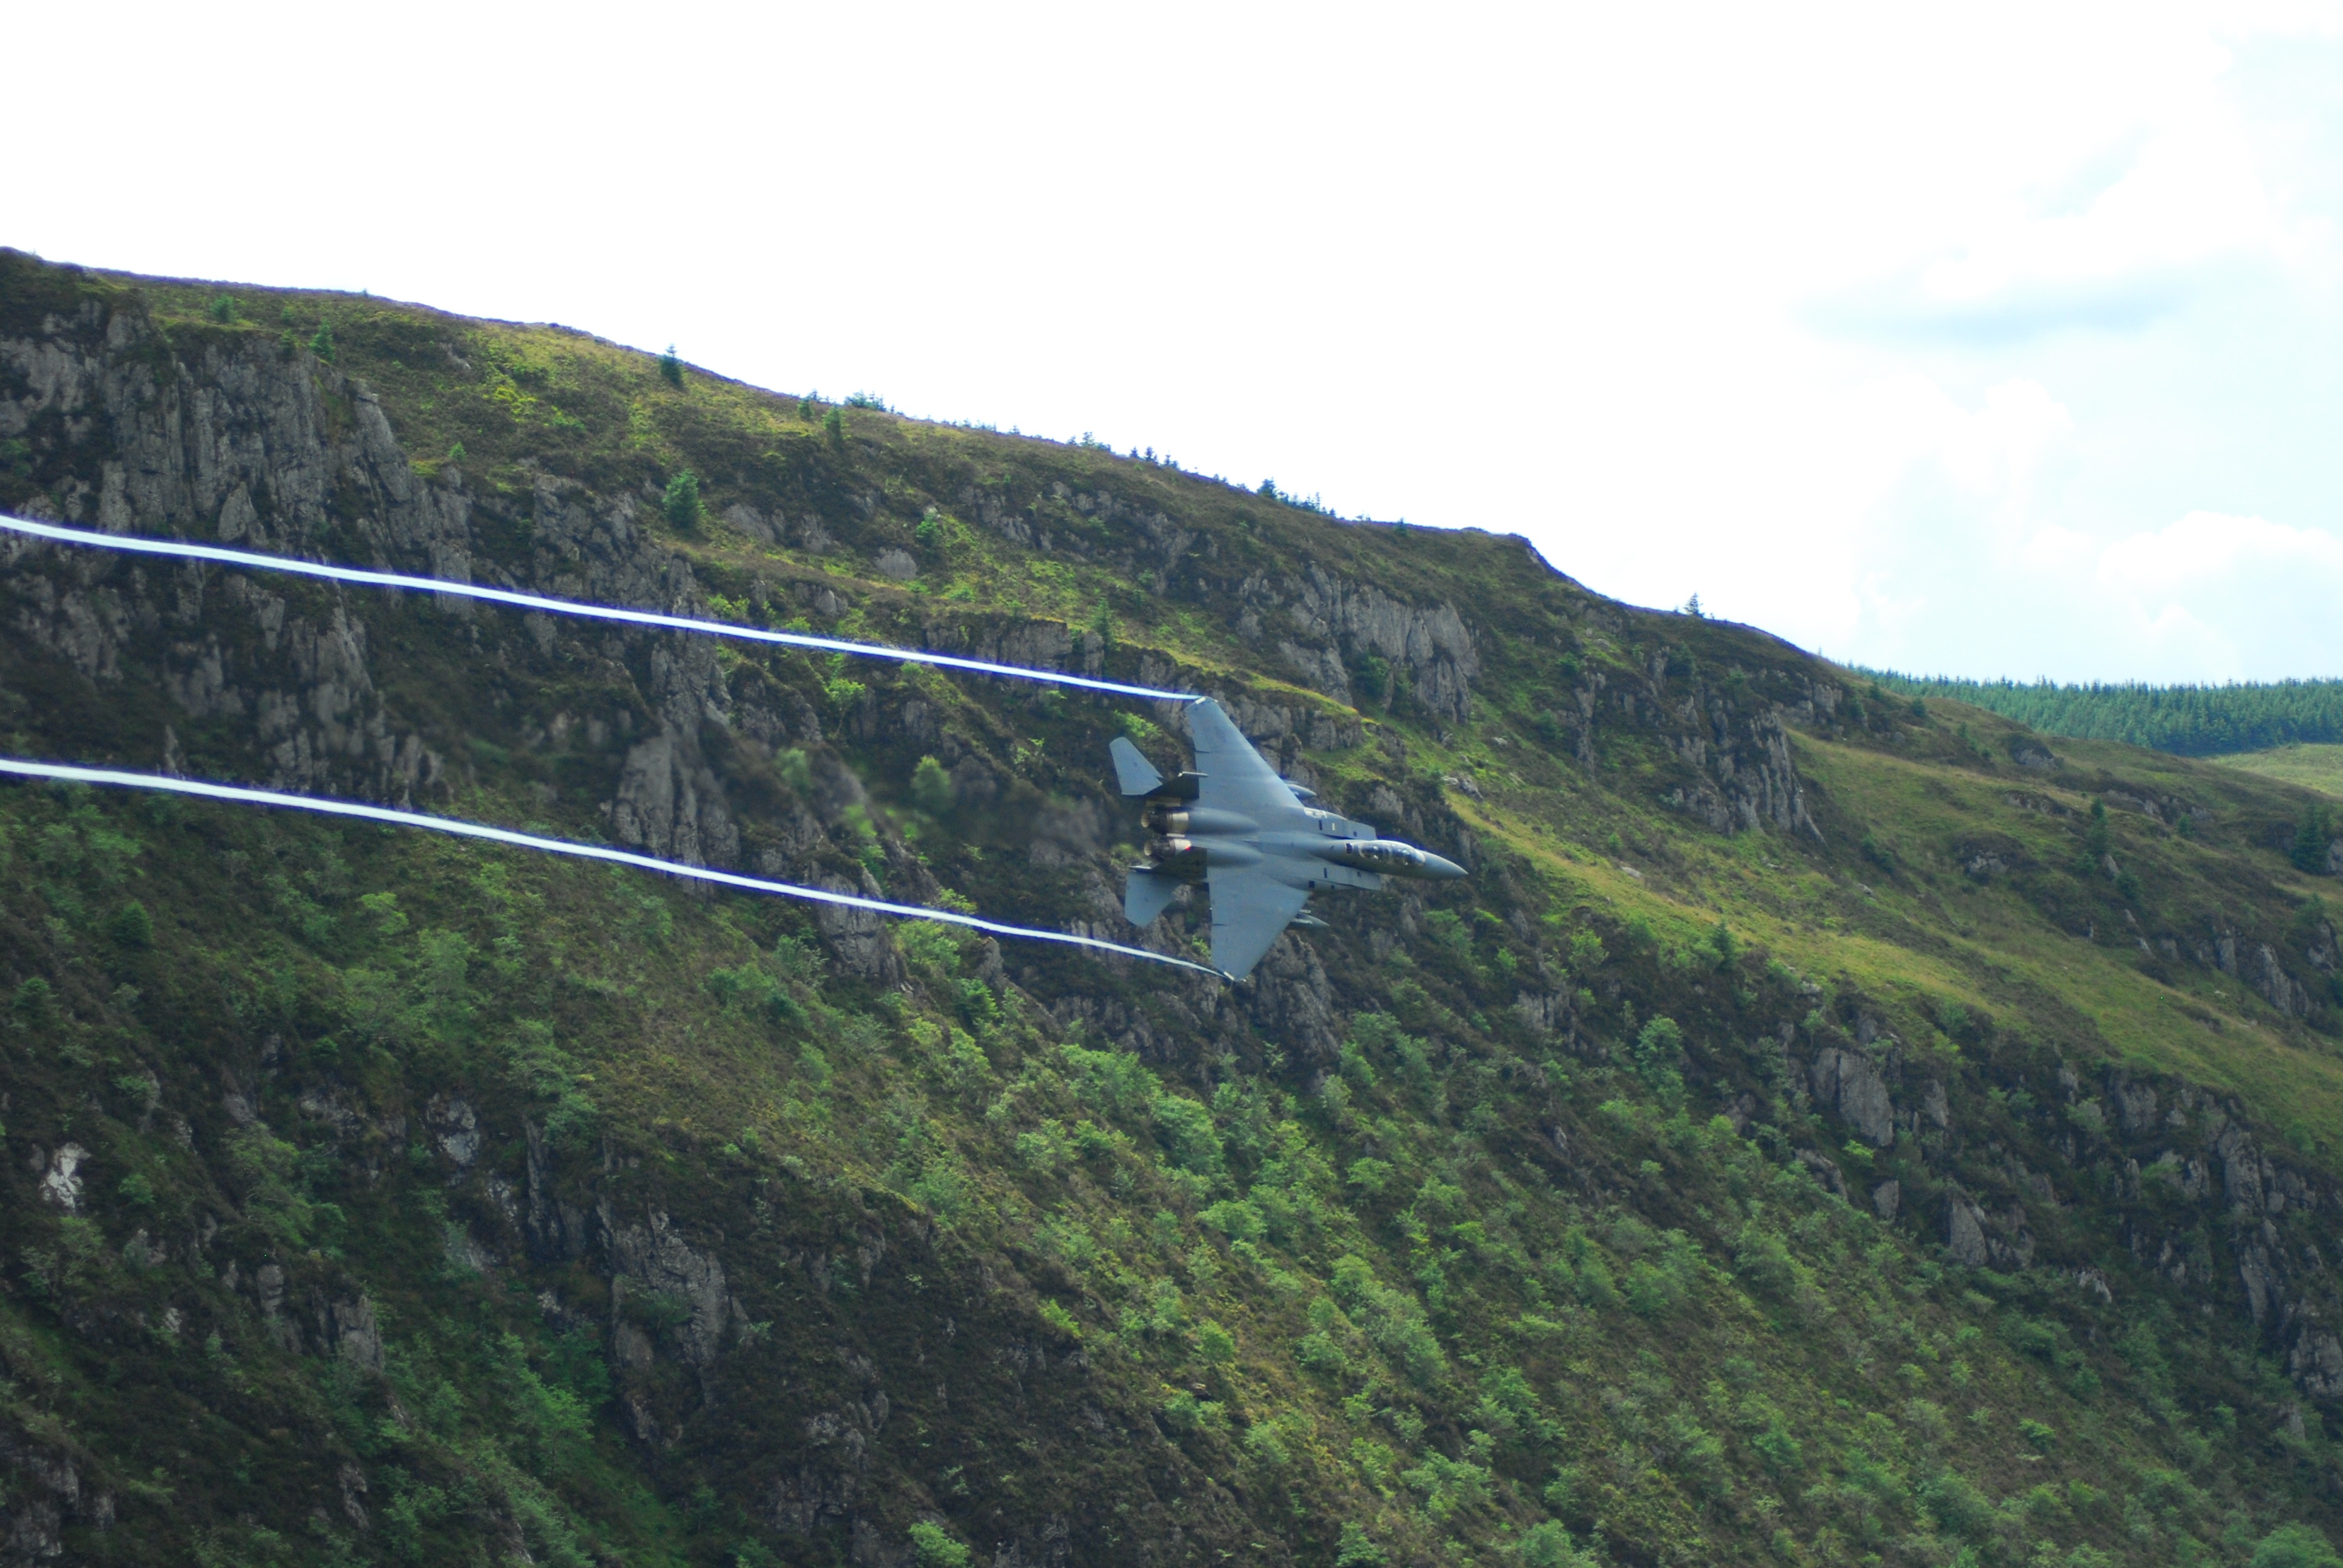
mountain, bridge, hill, mountain range, cliff, fjord, reservoir, terrain, ridge, mountain pass, geological phenomenon